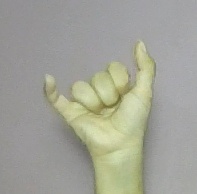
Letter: ya